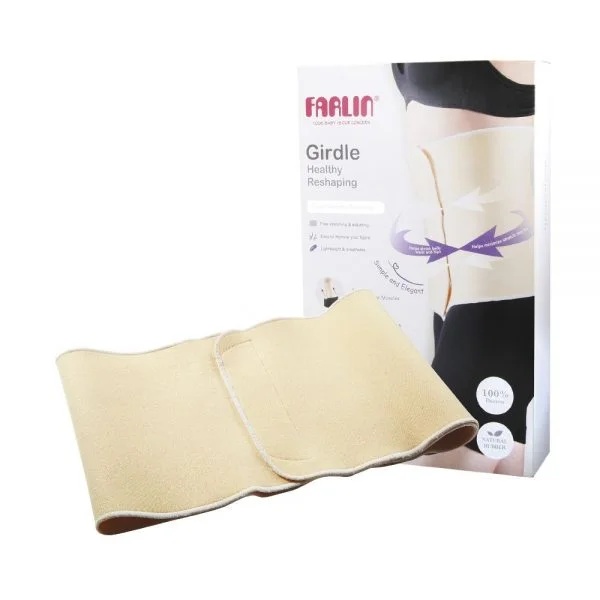
FARLIN FASTEN BELT (LARGE)
About This Item: With the lightweight material, breathable & comfortable Free stretching & adjusting Applicable to all Supports Size: 46 inches x 9.5 inches
Brand: Pigeon & Farlin VM-2025
Category: Baby & Toddler